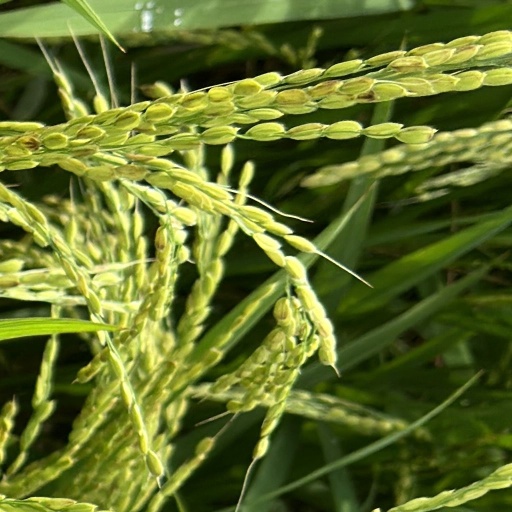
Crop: rice